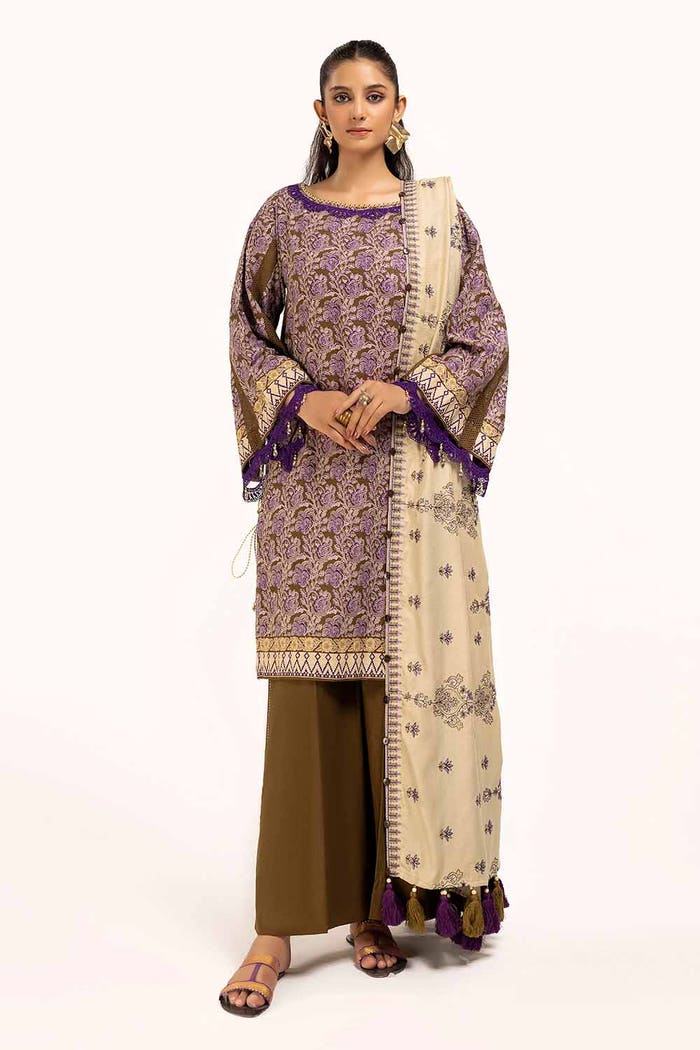
purple kashmir chiffon suit